James Michel

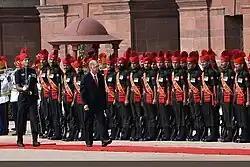
Michel inspecting an Indian Army guard of honour at Rashtrapati Bhawan in New Delhi.

After serving as vice-president for nearly eight years, beginning in August 1996, Michel became president on 14 July 2004, when René stepped down. At that point, Michel was René's longest-serving cabinet minister. As President, he held the portfolios of Defence, Police, Information, and Risk & Disaster Management.